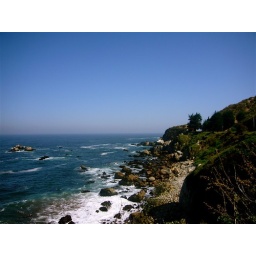
we stopped here to try to see sea lions relaxing on the distant rocks in the Bay of Valparaiso-Vina del Mar